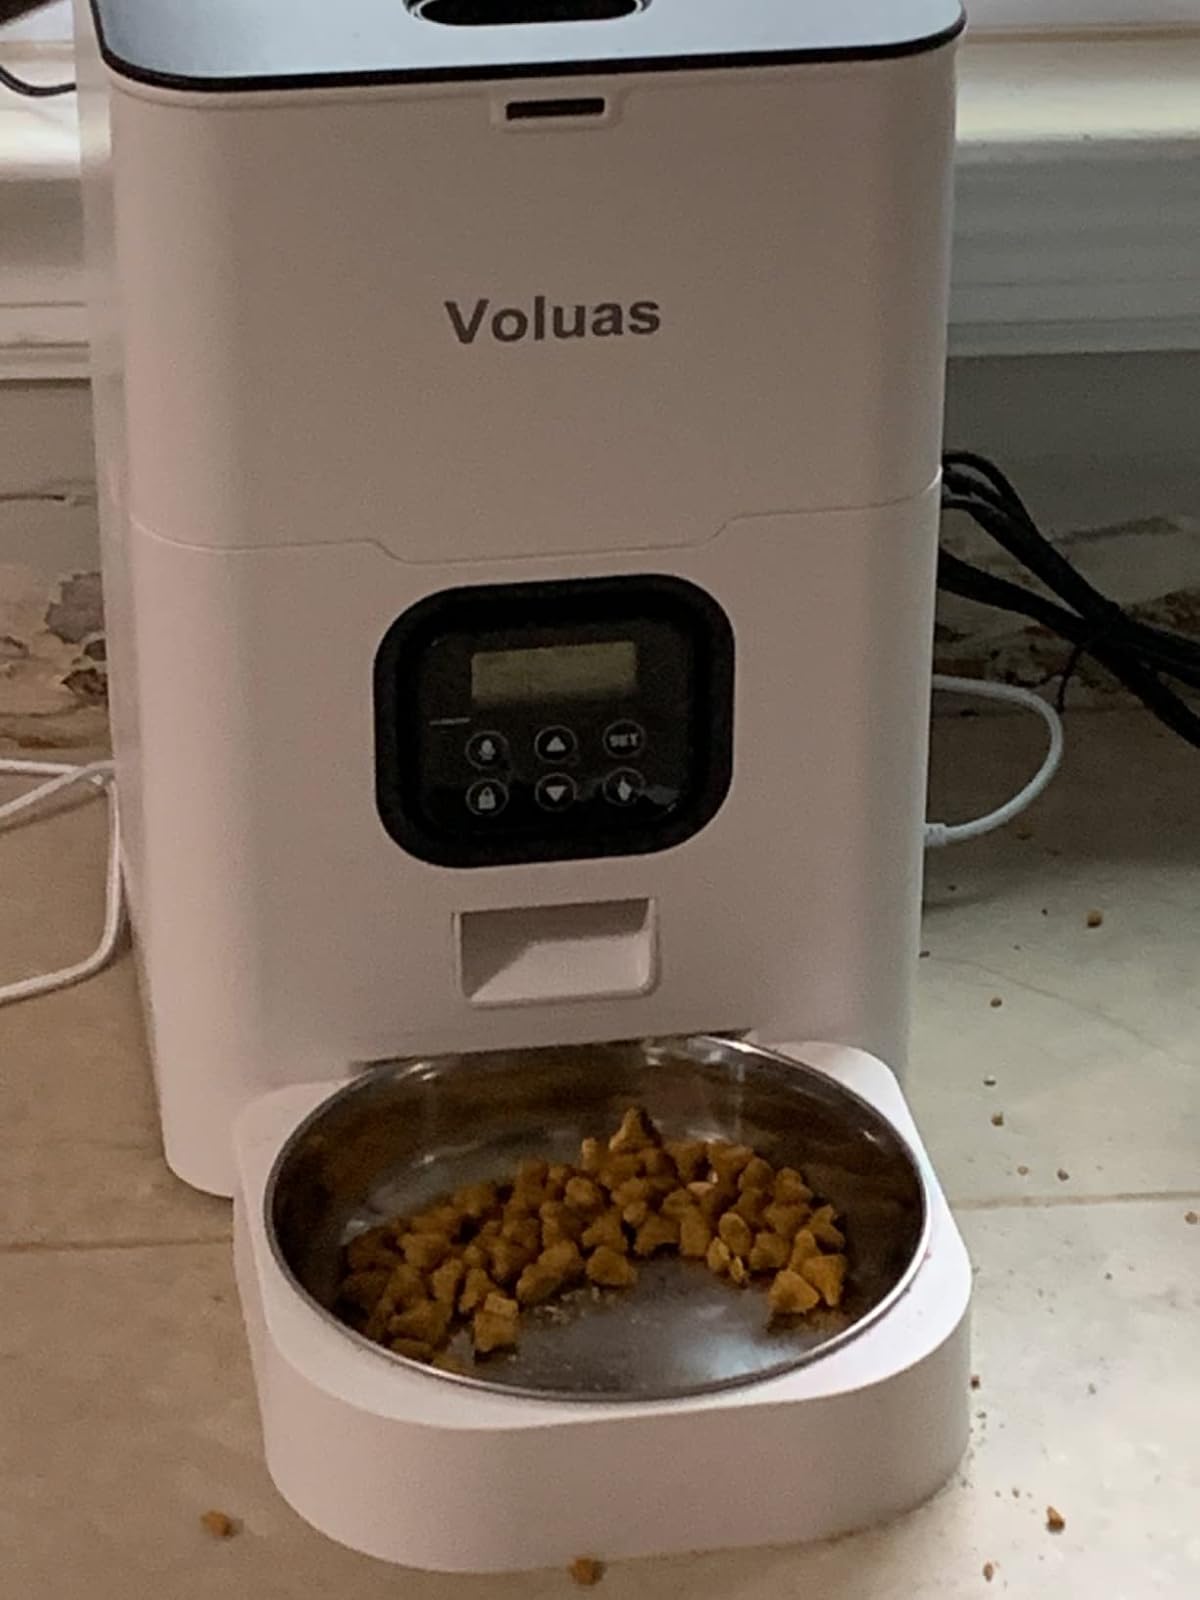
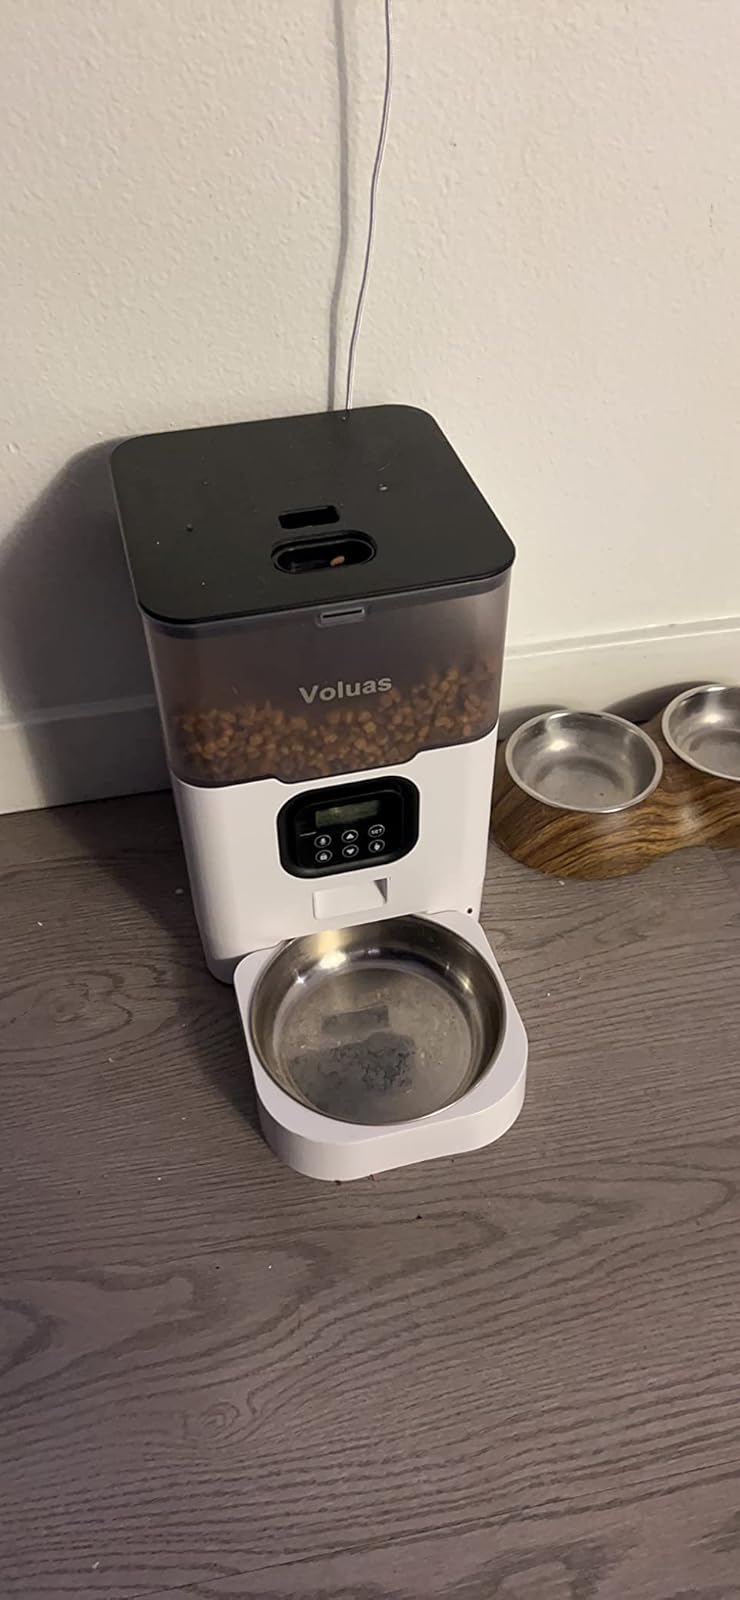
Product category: items_feeder
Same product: no